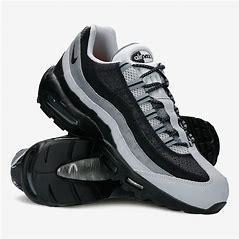
Brand: Nike
Model: Air Max 95 Essential